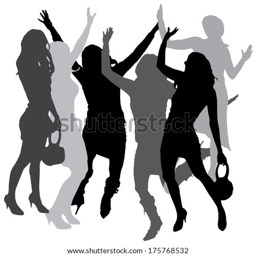
vector silhouette of women who are having fun at the party .